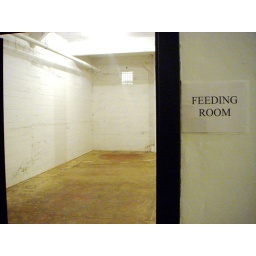
hmmm, so much room for interpretation here. this was in the ground floor -- a huge area for stables.